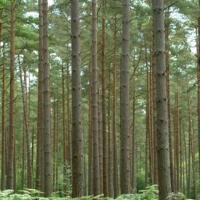
Weather: cloudy or overcast